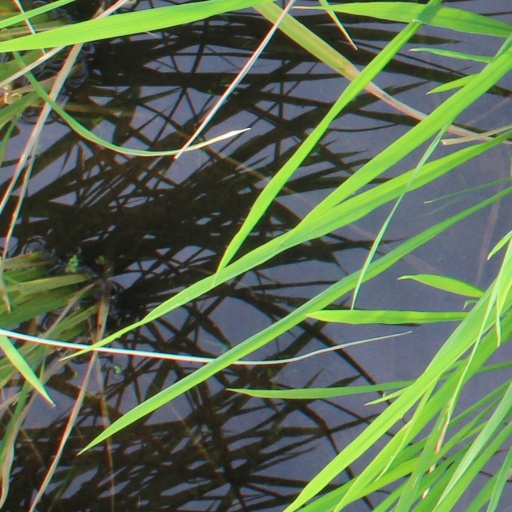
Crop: rice